The Great Indian Comedy Show

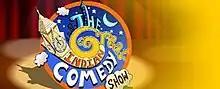

The Great Indian Comedy Show is an Indian stand-up and sketch comedy show in Hindi. The program was first aired in October 2004.